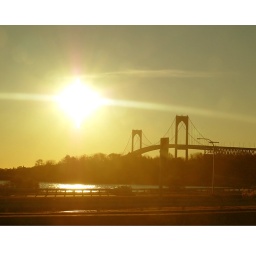
Taken from my car while driving, just before the toll booth. Unfortunate that the sign got in the way...